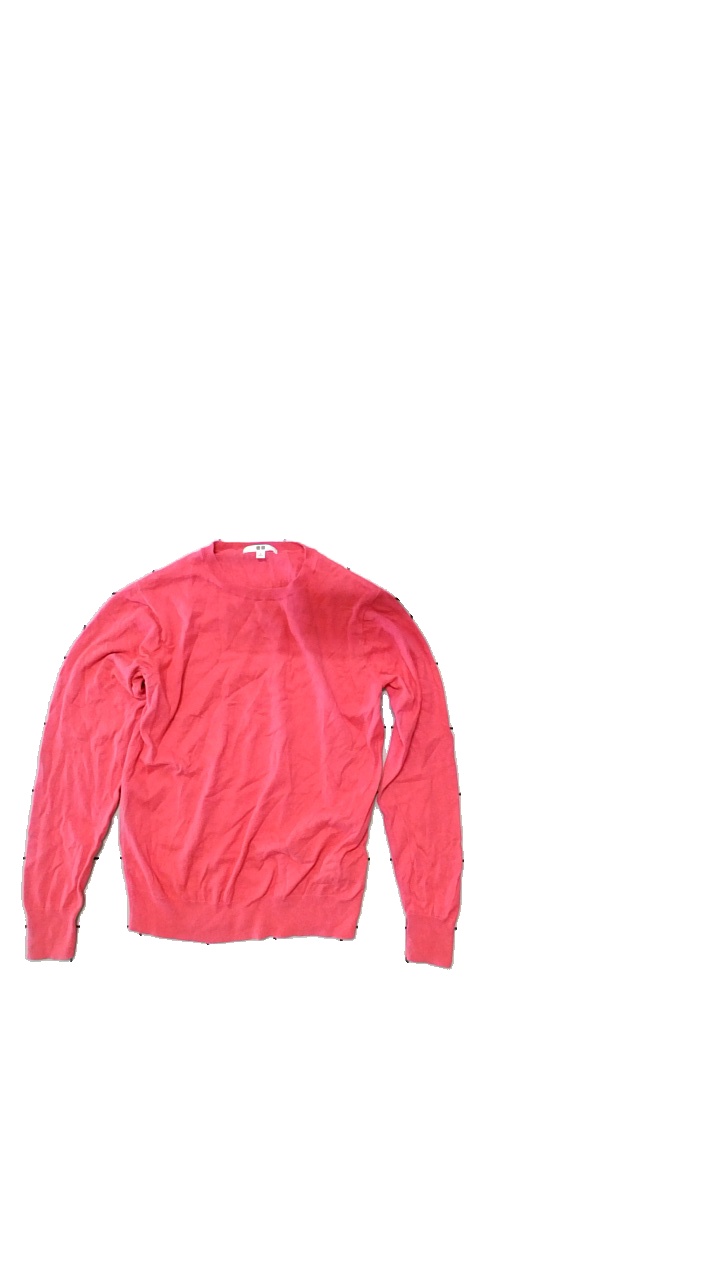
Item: Sweater (Ladies)
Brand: Uniqlo
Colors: Pink
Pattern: Other
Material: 95% cotton, 5% cashmere
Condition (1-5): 5
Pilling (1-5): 4
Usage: Export
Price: <50